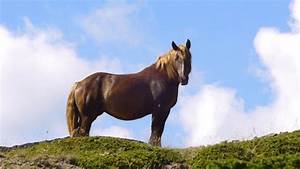
Label: horse